COVID-19 pandemic in mainland China

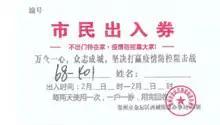
Government-issued permit for Jintan residents. Jintan announced that each family should only have one member to be outdoor for shopping life necessities for every 2 days.

Ever since Hubei's lockdown, areas bordering Hubei including Yueyang in Hunan and Xinyang in Henan set up checkpoints on roads connecting to Hubei to monitor cars and people coming from Hubei. Between 24 and 25 January, the local governments of Shanghai, Jiangsu, Hainan and other areas announced to quarantine passengers from "key areas" of Hubei for 14 days. Chongqing also announced mandatory screening of every person who arrived from Wuhan since 1 January, and set up 3 treatment centers.